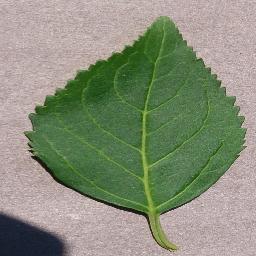
Label: Cherry___healthy